Society of the Sisters of Bethany

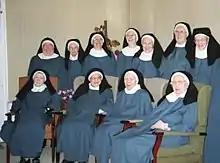
Sisters of Bethany in 2006

The Society of the Sisters of Bethany (SSB) is an Anglican religious order. The sisters follow the Rule of St Augustine. The mother house is now the House of Bethany in Southsea.